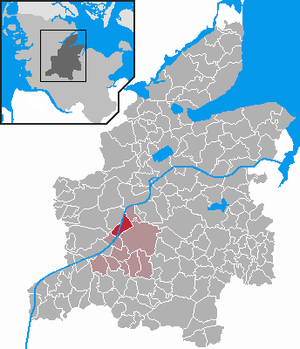
Schülp b. Rendsburg
Kort
Schülp bei Rendsburg er en kommune og en by i det nordlige Tyskland, beliggende i Amt Jevenstedt i den sydlige del af Kreis Rendsborg-Egernførde. Kreis Rendsborg-Egernførde ligger i den centrale del af delstaten Slesvig-Holsten.